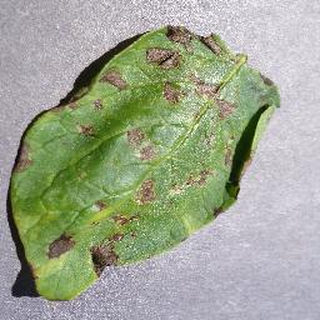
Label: potato_early_blight